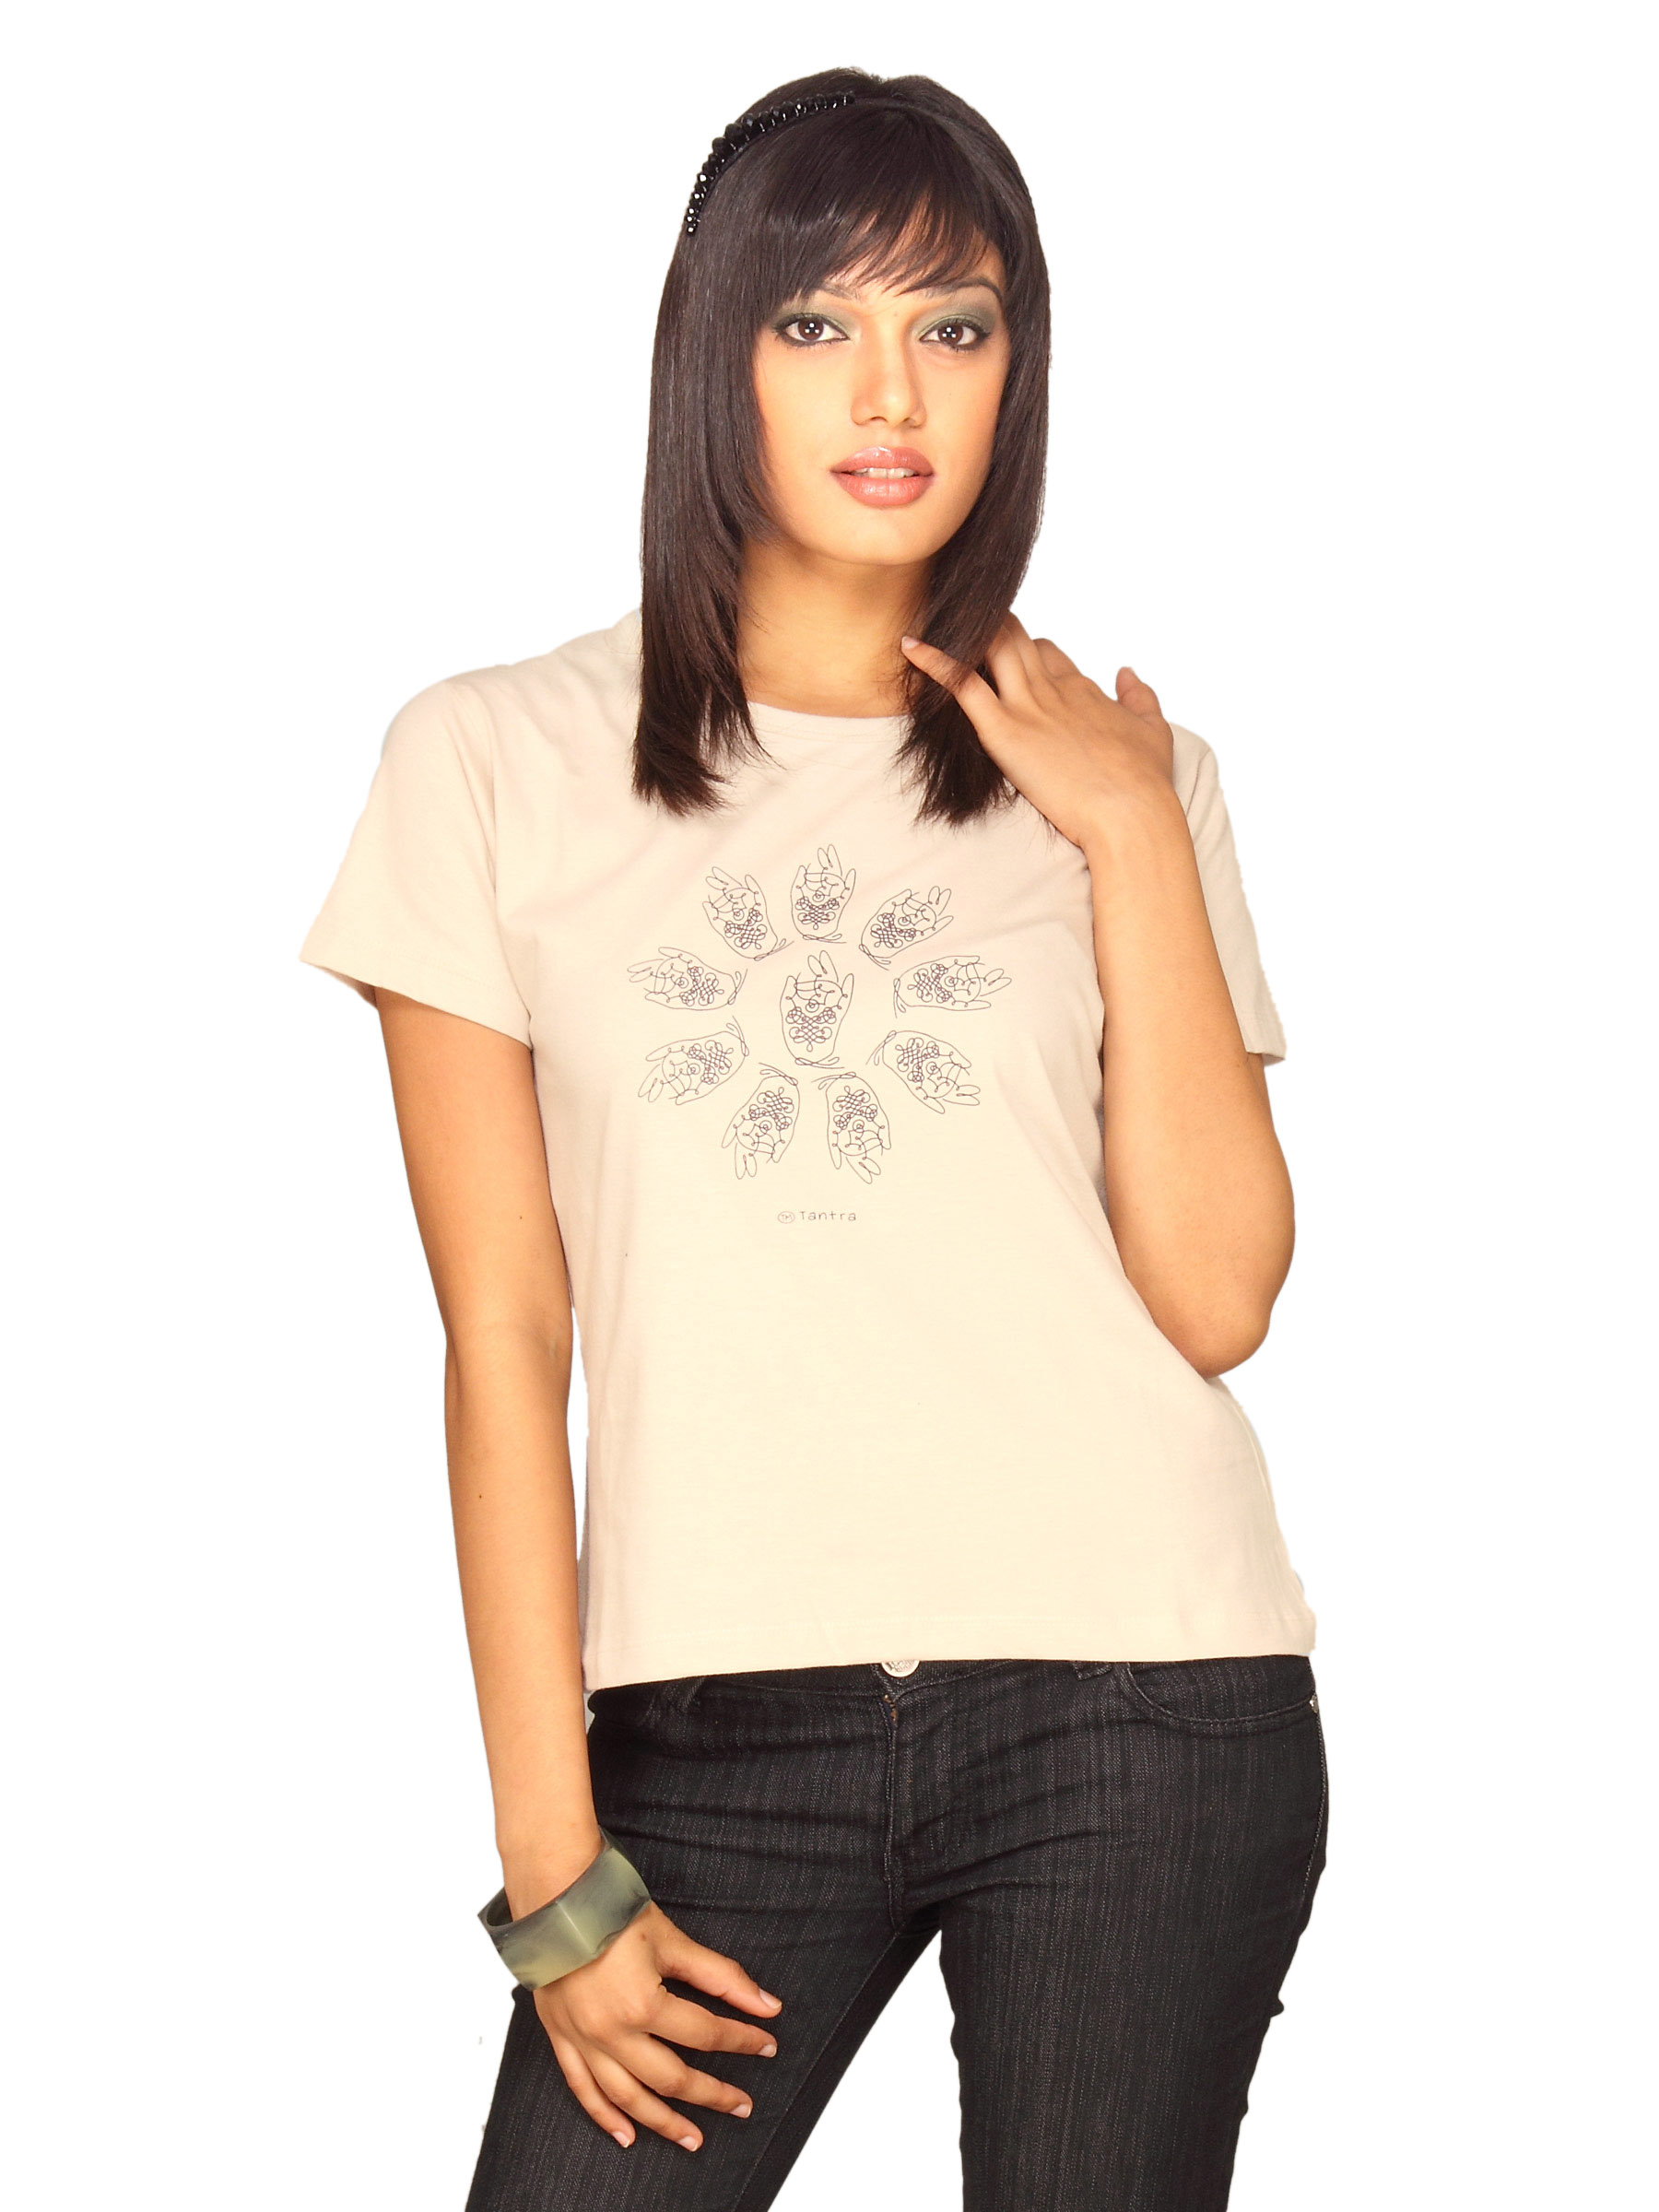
Tantra Women's Mudra Cream T-shirt
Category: Apparel / Topwear / Tshirts
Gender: Women
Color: Cream
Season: Summer 2011
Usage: Casual